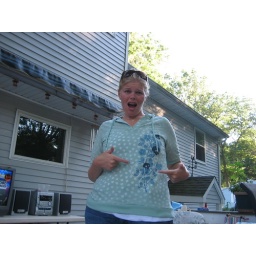
who knew the cute shirt i bought had skulls all over it...lol